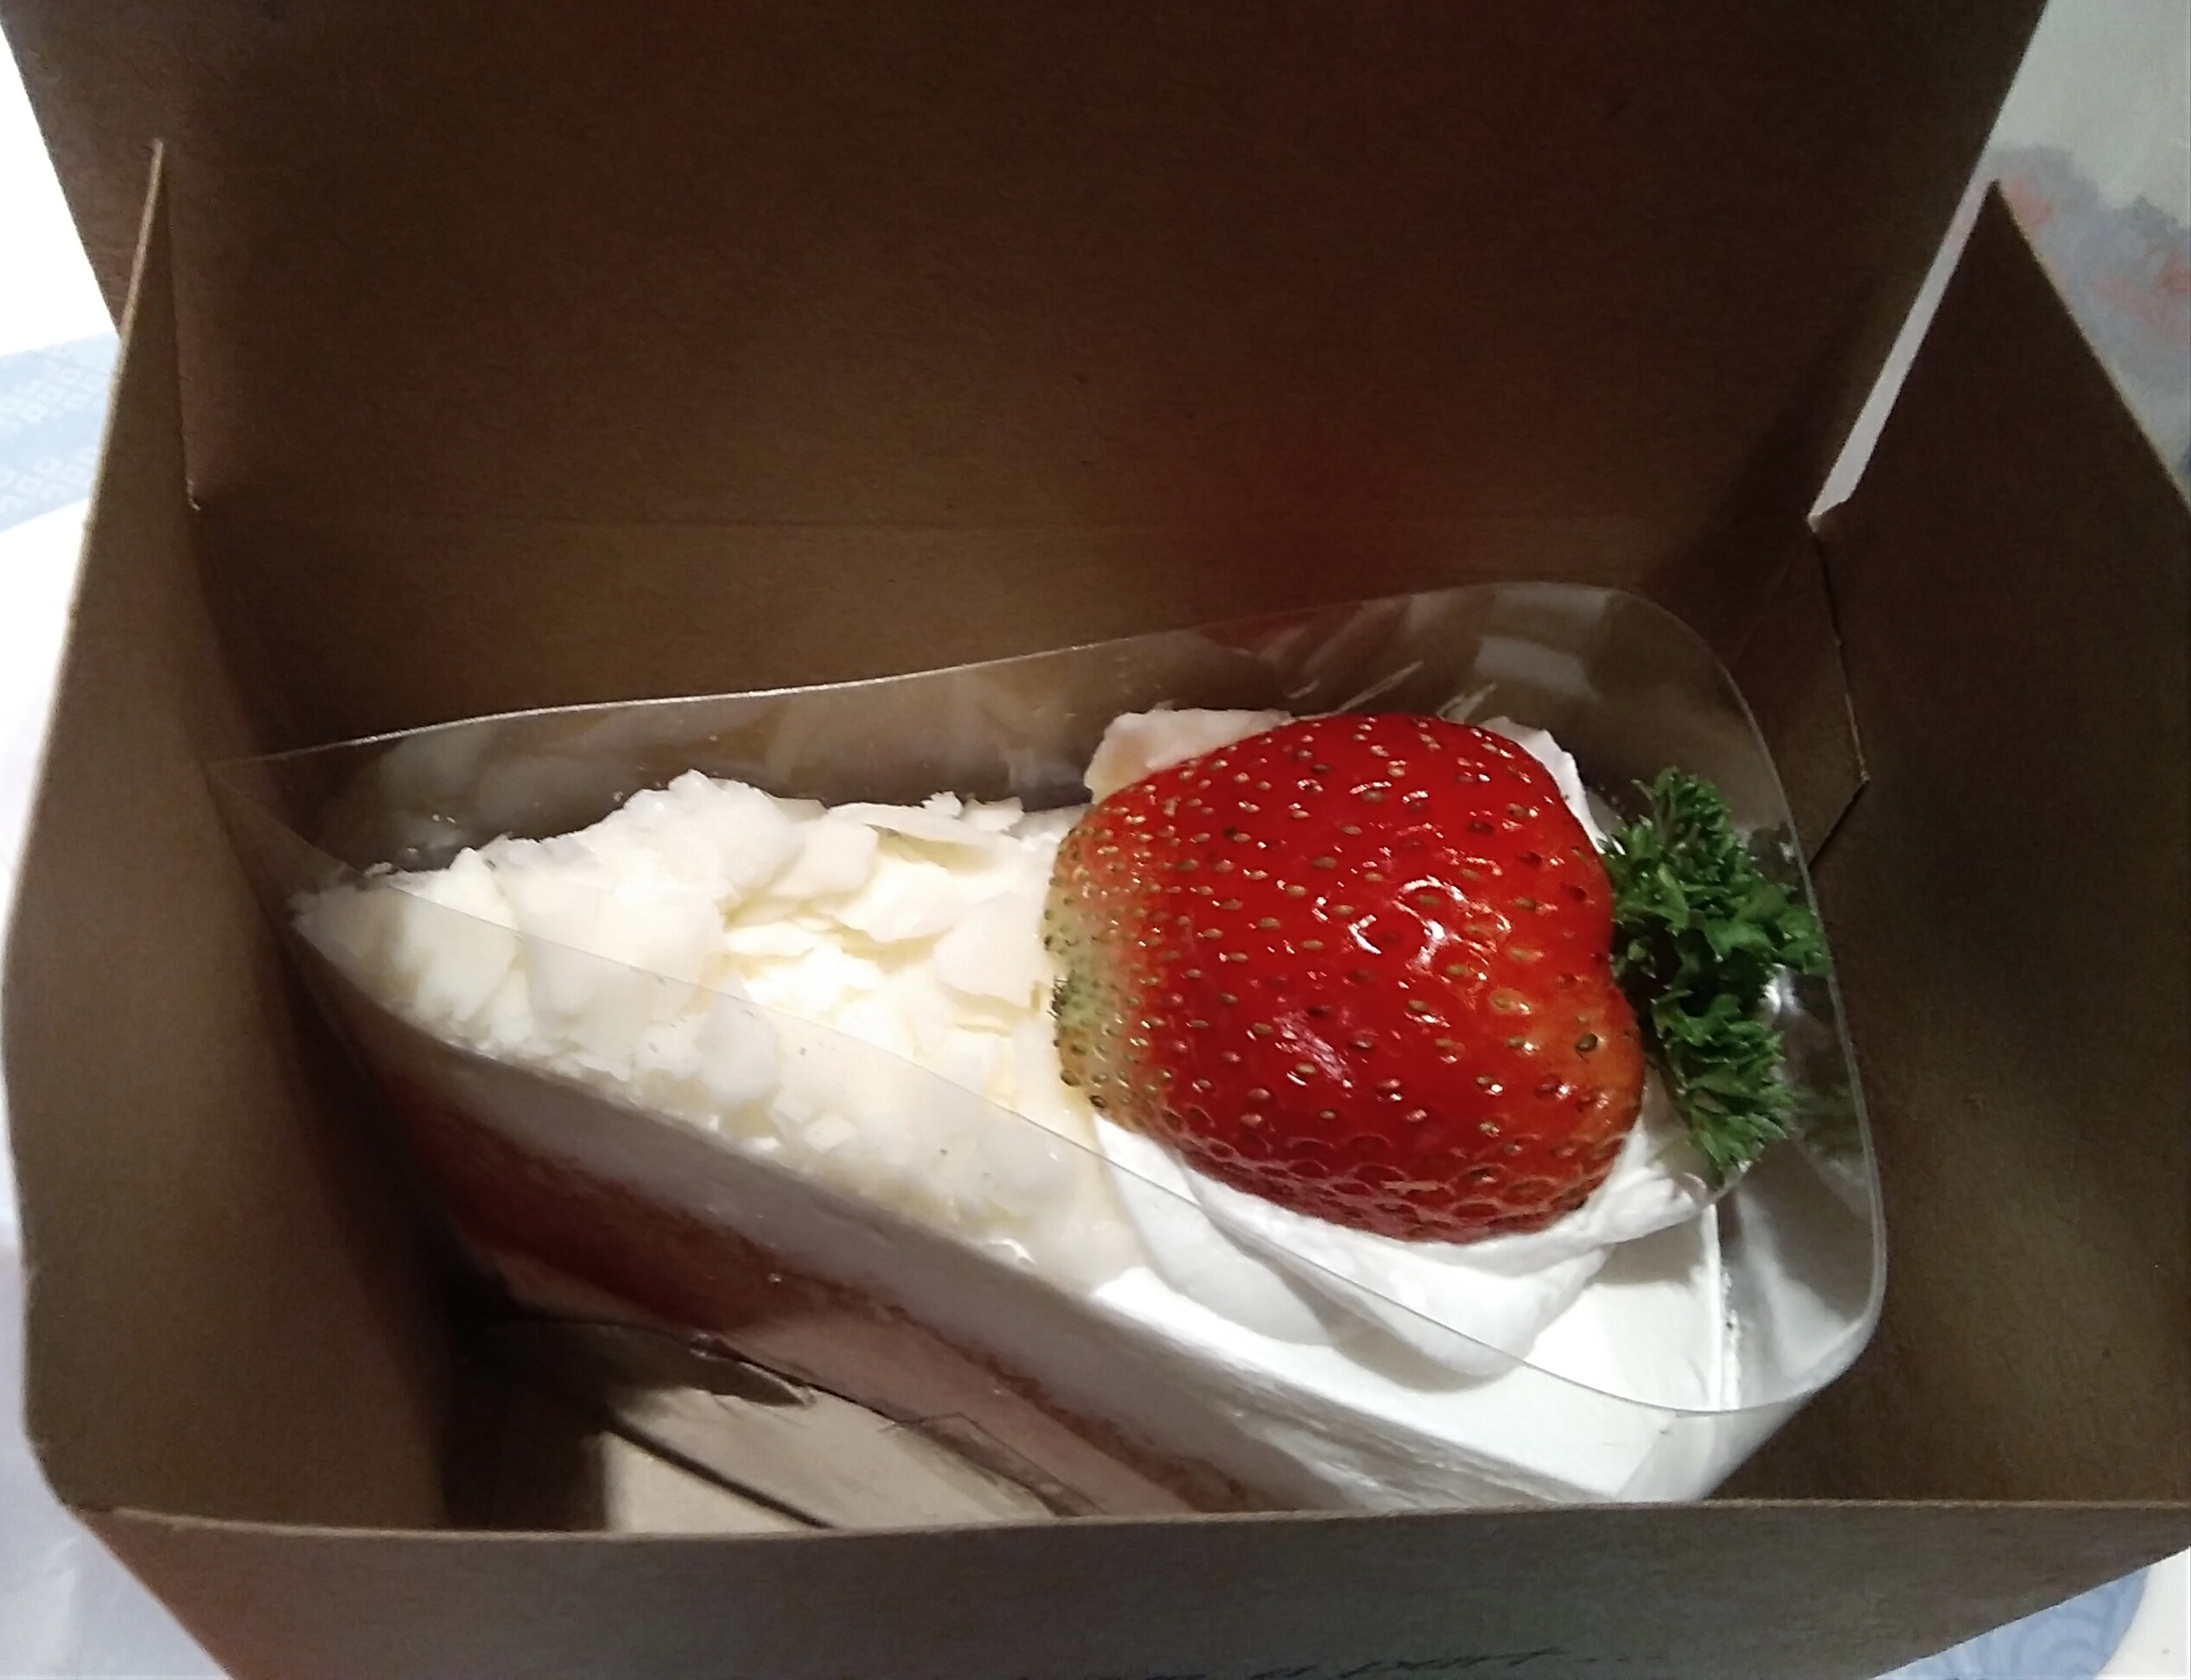
sweet, cake, snack, cream, white, red, food, strawberries, sweetness, strawberry, dish, cuisine, dessert, ingredient, whipped cream, mascarpone, fruit, produce, dairy, breakfast